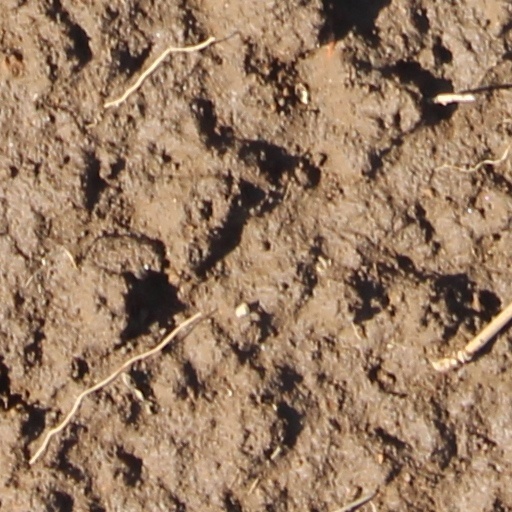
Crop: wheat